19th Battalion, Baloch Regiment

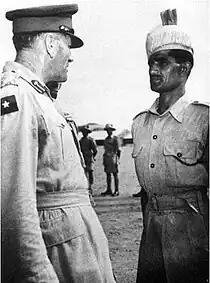

19 Baloch originally formed part of old 10th Baluch Regiment Group, which was raised in 1820. To cater for the ever-growing demand of troops, the group was expanded during World War II and a number of battalions were added, including 17/10th Baluch, which was raised on 15 April 1942 at Karachi by Lt Col C J D Tomkins.